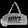
Label: Bag